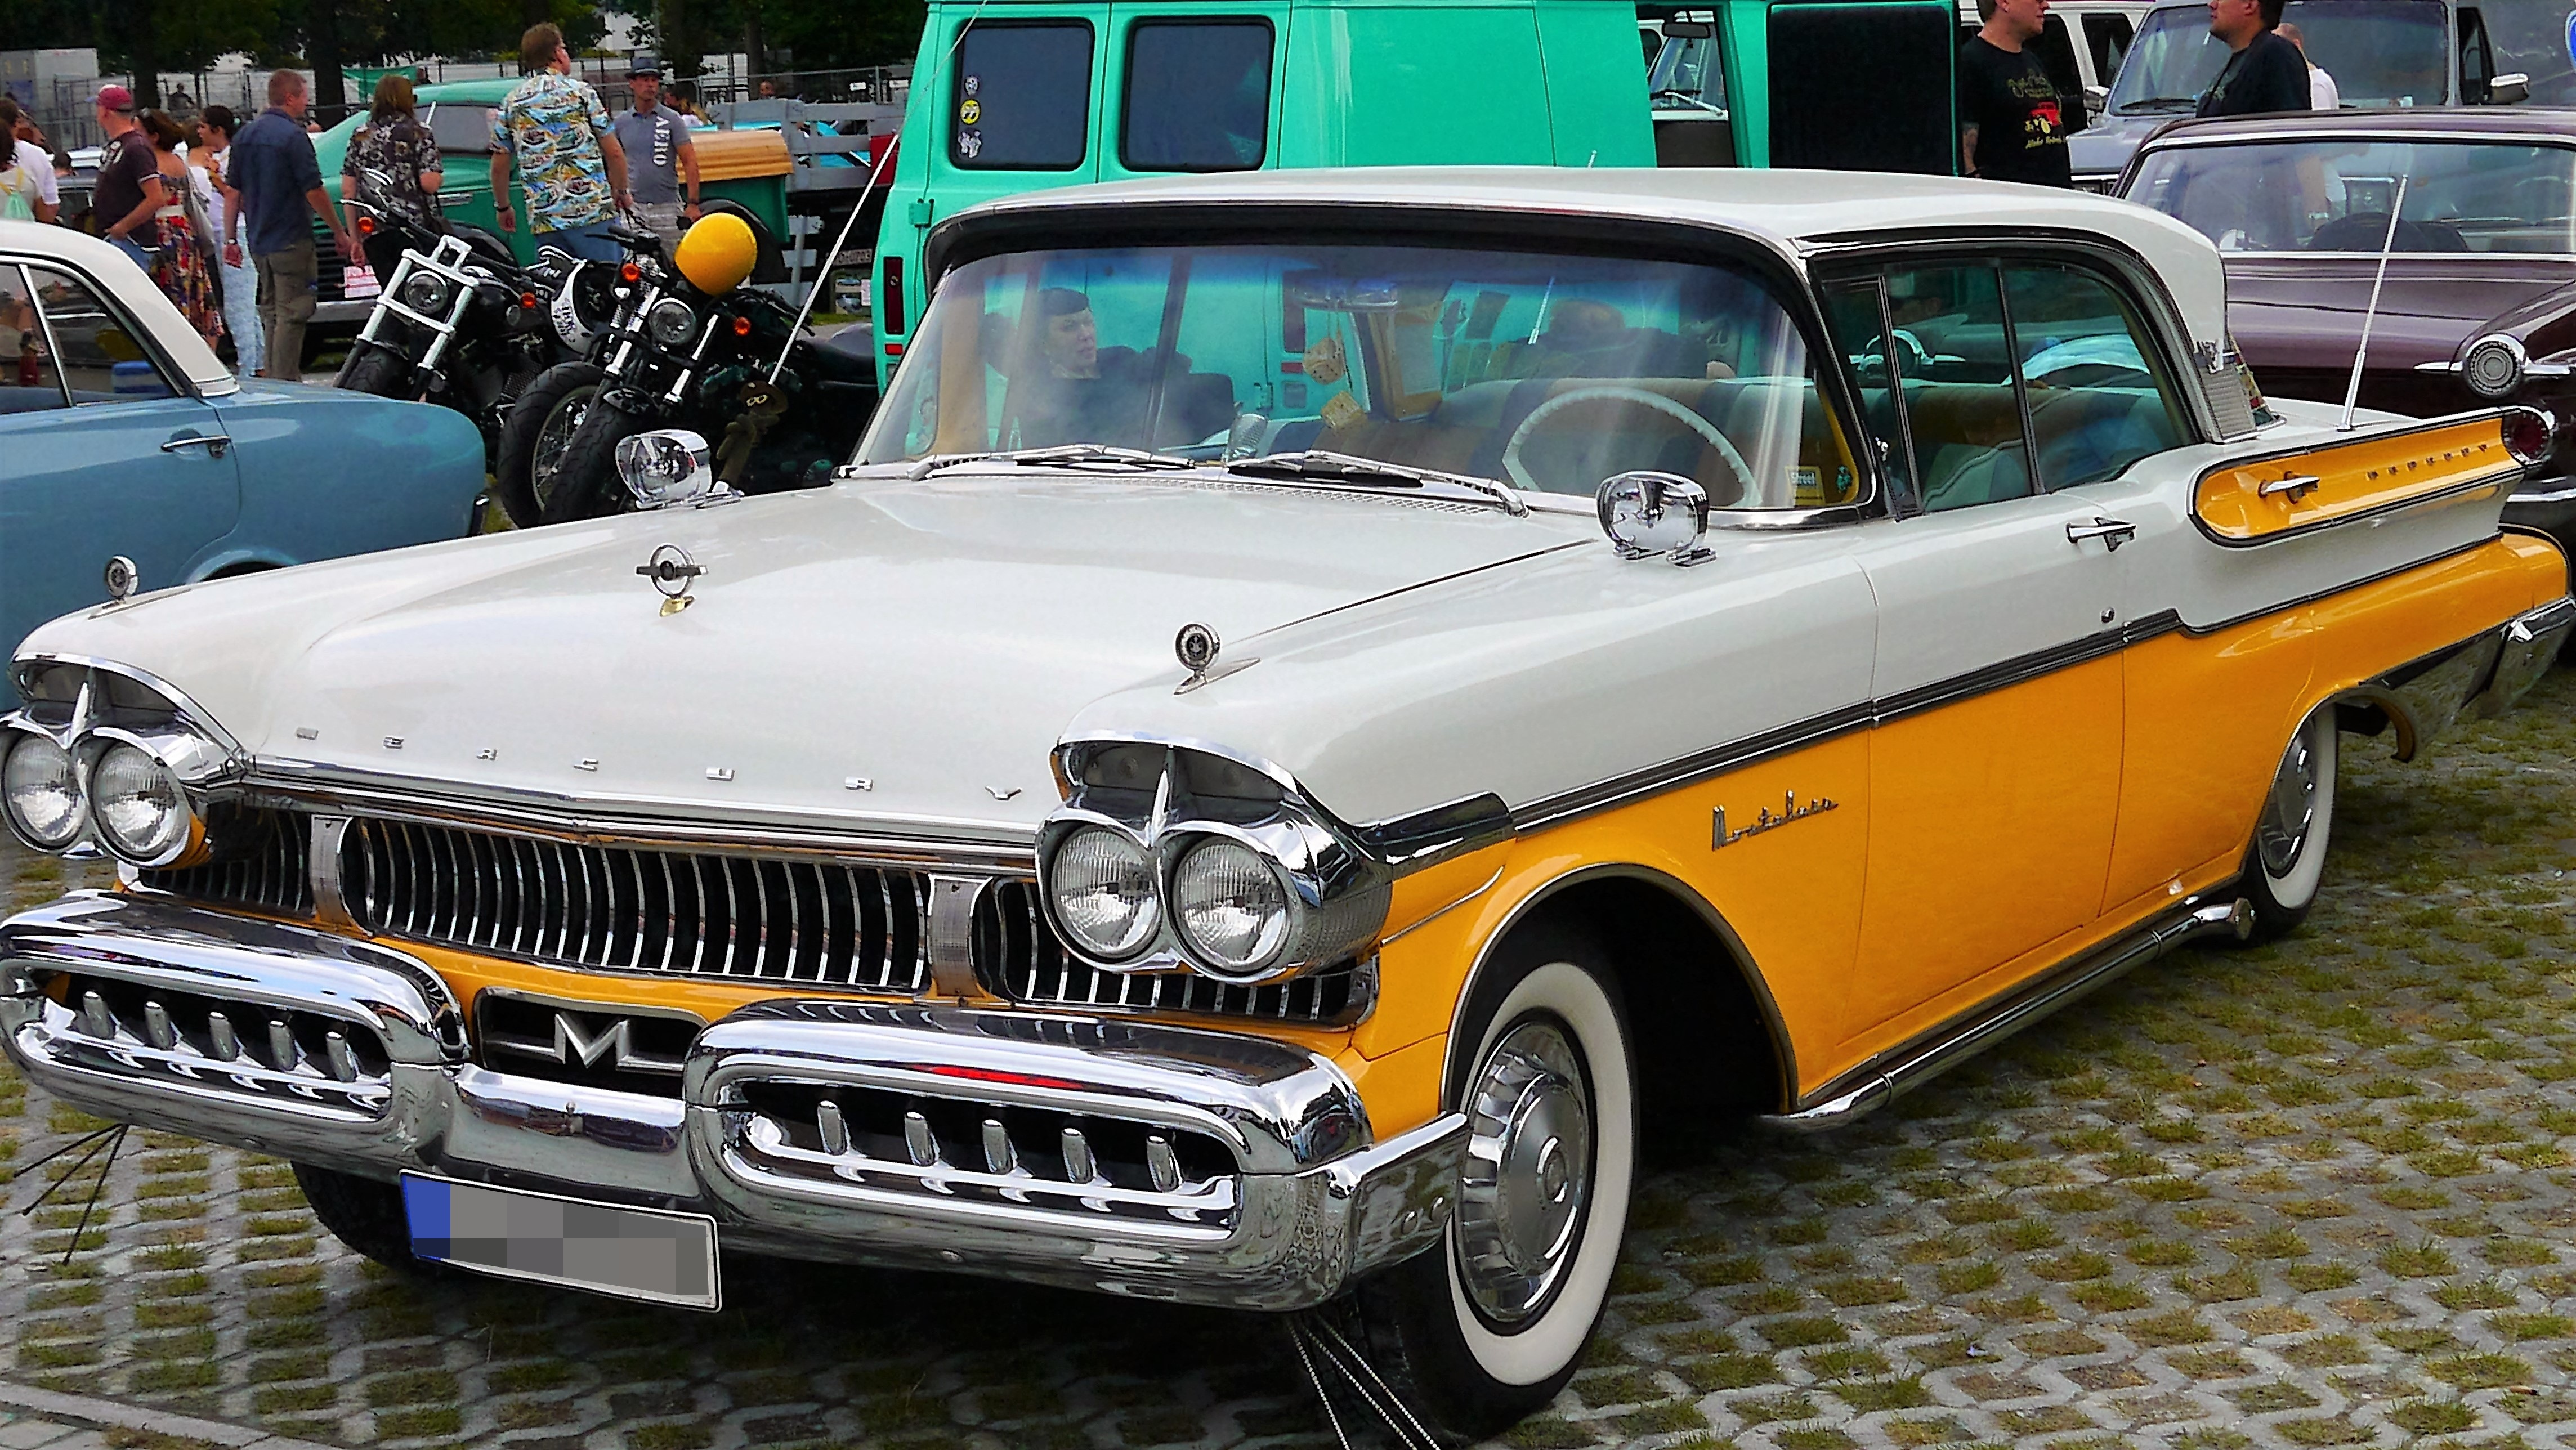
car, vintage, vehicle, usa, america, auto, old car, automotive, motor vehicle, vintage car, sedan, oldtimer, classic, chevrolet, antique car, fifties, hot rod, crom, auto show, land vehicle, automobile make, automotive exterior, compact car, luxury vehicle, full size car, custom car